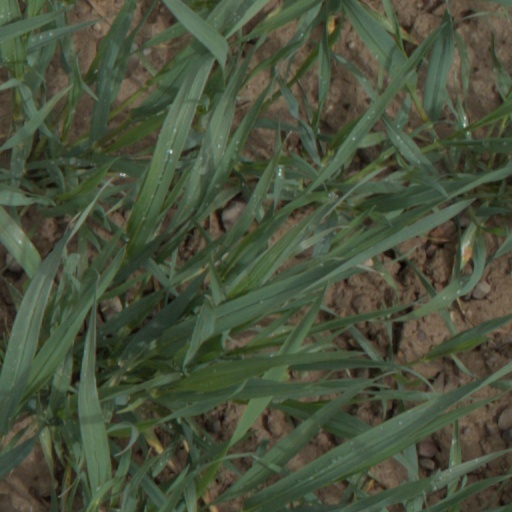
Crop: wheat